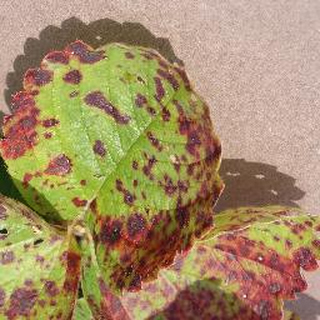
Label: strawberry_leaf_scorch